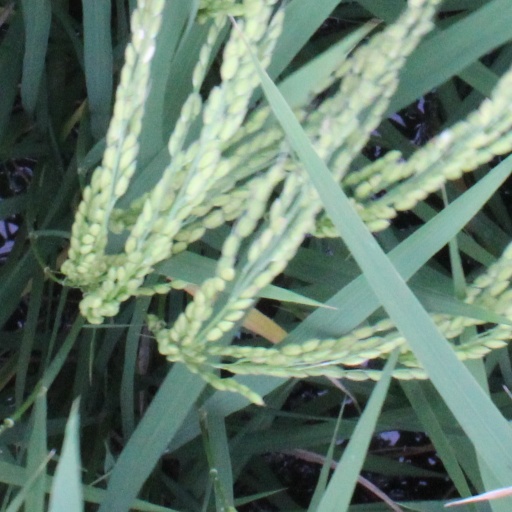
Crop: rice